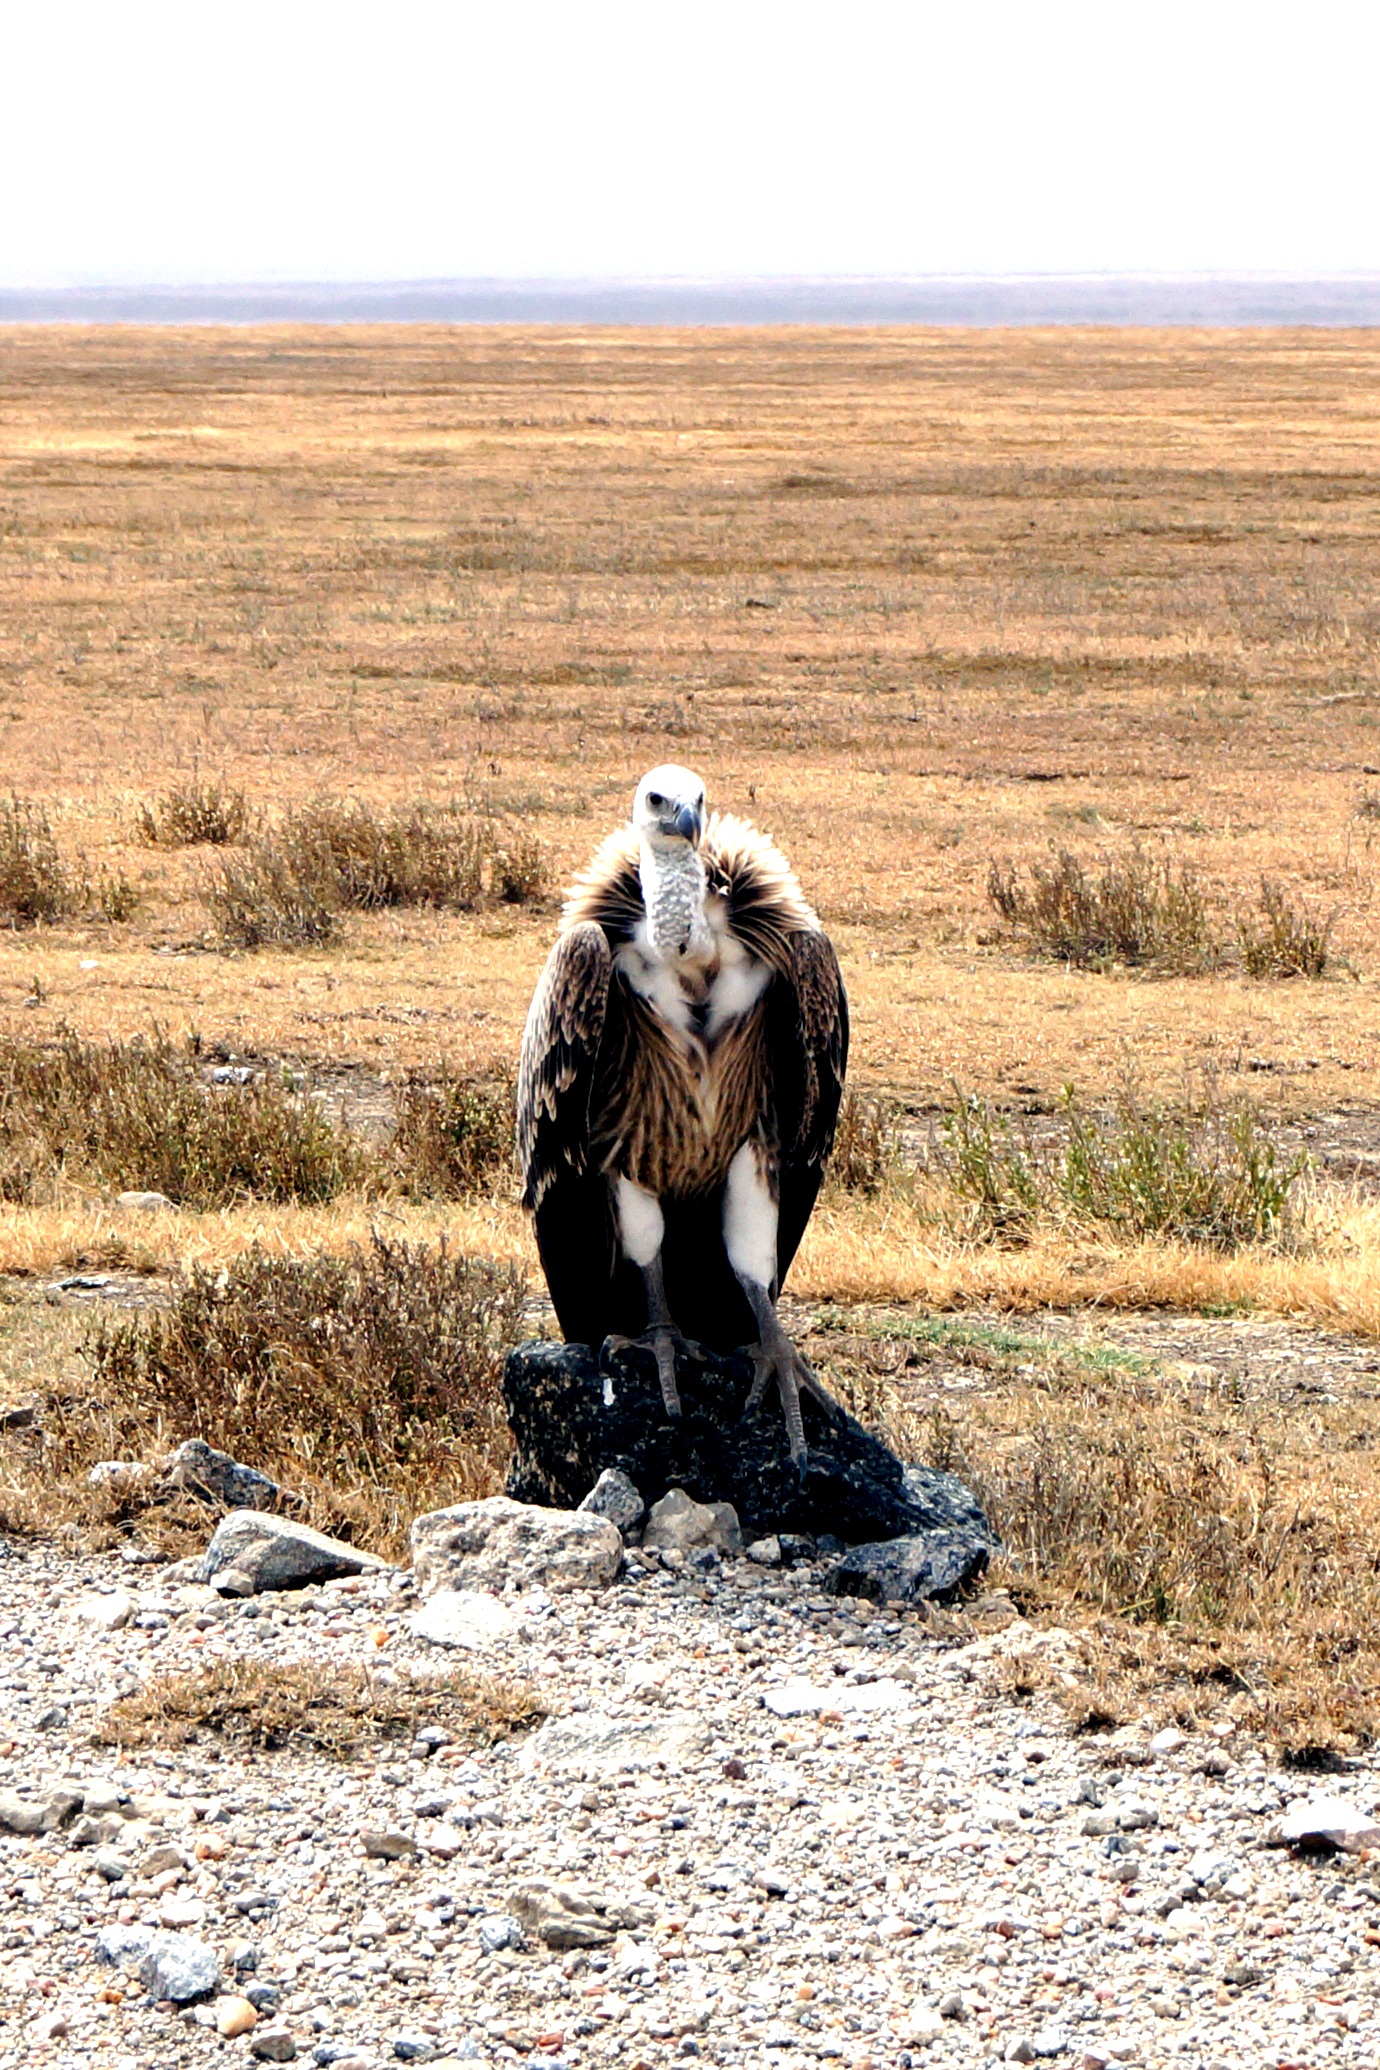
bird, animal, bear, wildlife, portrait, africa, mammal, feather, fauna, raptor, savanna, plumage, vertebrate, vulture, spring dress, tundra, steppe, grizzly bear